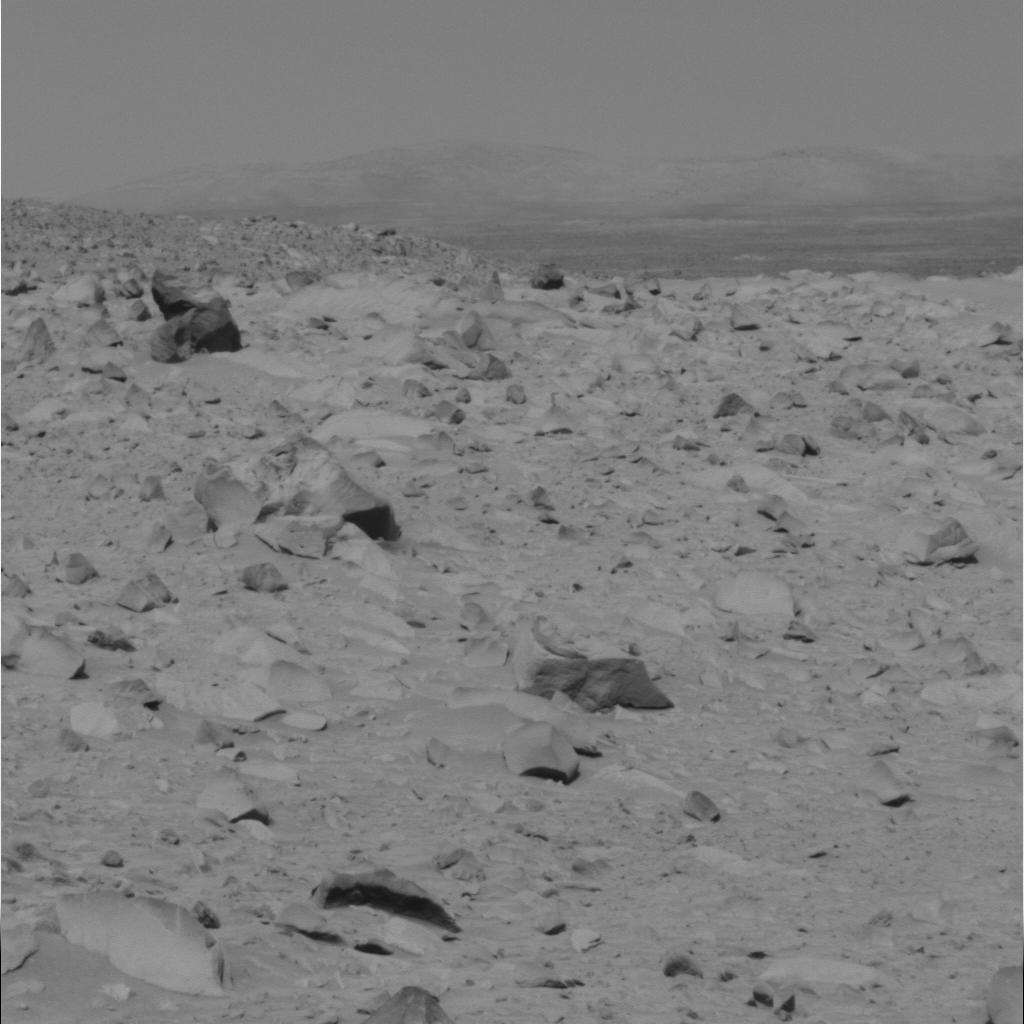
Surface features visible: Rock Outcrops, Float Rocks, Clasts, Soil, Distant Vista, Sky